Aleksandra Rosiak

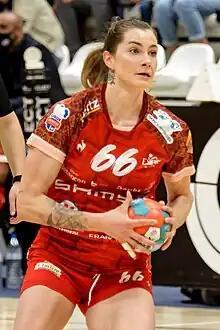
Aleksandra Rosiak (2022)

Aleksandra Rosiak (born 7 July 1997) is a Polish handballer for MKS Lublin and the Polish national team.